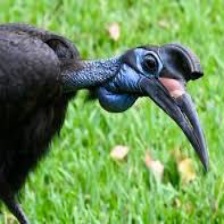
Species: ABYSSINIAN GROUND HORNBILL
Scientific name: BUCORVUS ABYSSINICUS
ImageNet parent category: hornbill